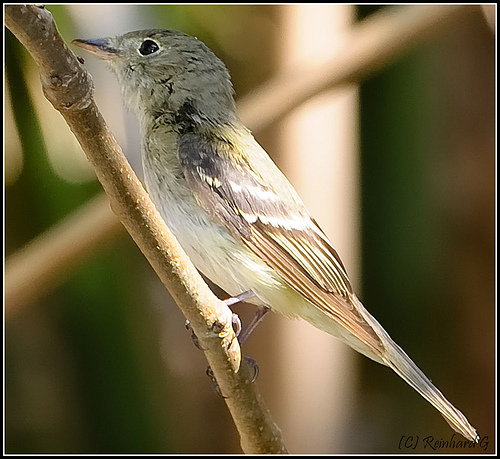
the bird has grayish white throat, breast, belly and abdomen, and brown beak, tarsus, feet and rectrices.
the bird has a short bill with brown and grey color on it's crown and coverts.
this is a small slender bird with a greenish grey head, breast, back and wings; the belly is light grey.
this is a bird with a white belly a yellow and grey wing and a grey head.
this bird has a speckled belly and breast with a short pointy bill.
a small bird with a white breast, and a white eye ring
this bird has a white eye ring, white wing bars, brown and tan secondaries and a white belly.
the bird is long with a long brown and black tail.
a small tan bird with some white wingbars, and some dirty yellow color in the belly and nape.
this small thin bird has a white belly, a short beak and a long tail.
Species: Least Flycatcher